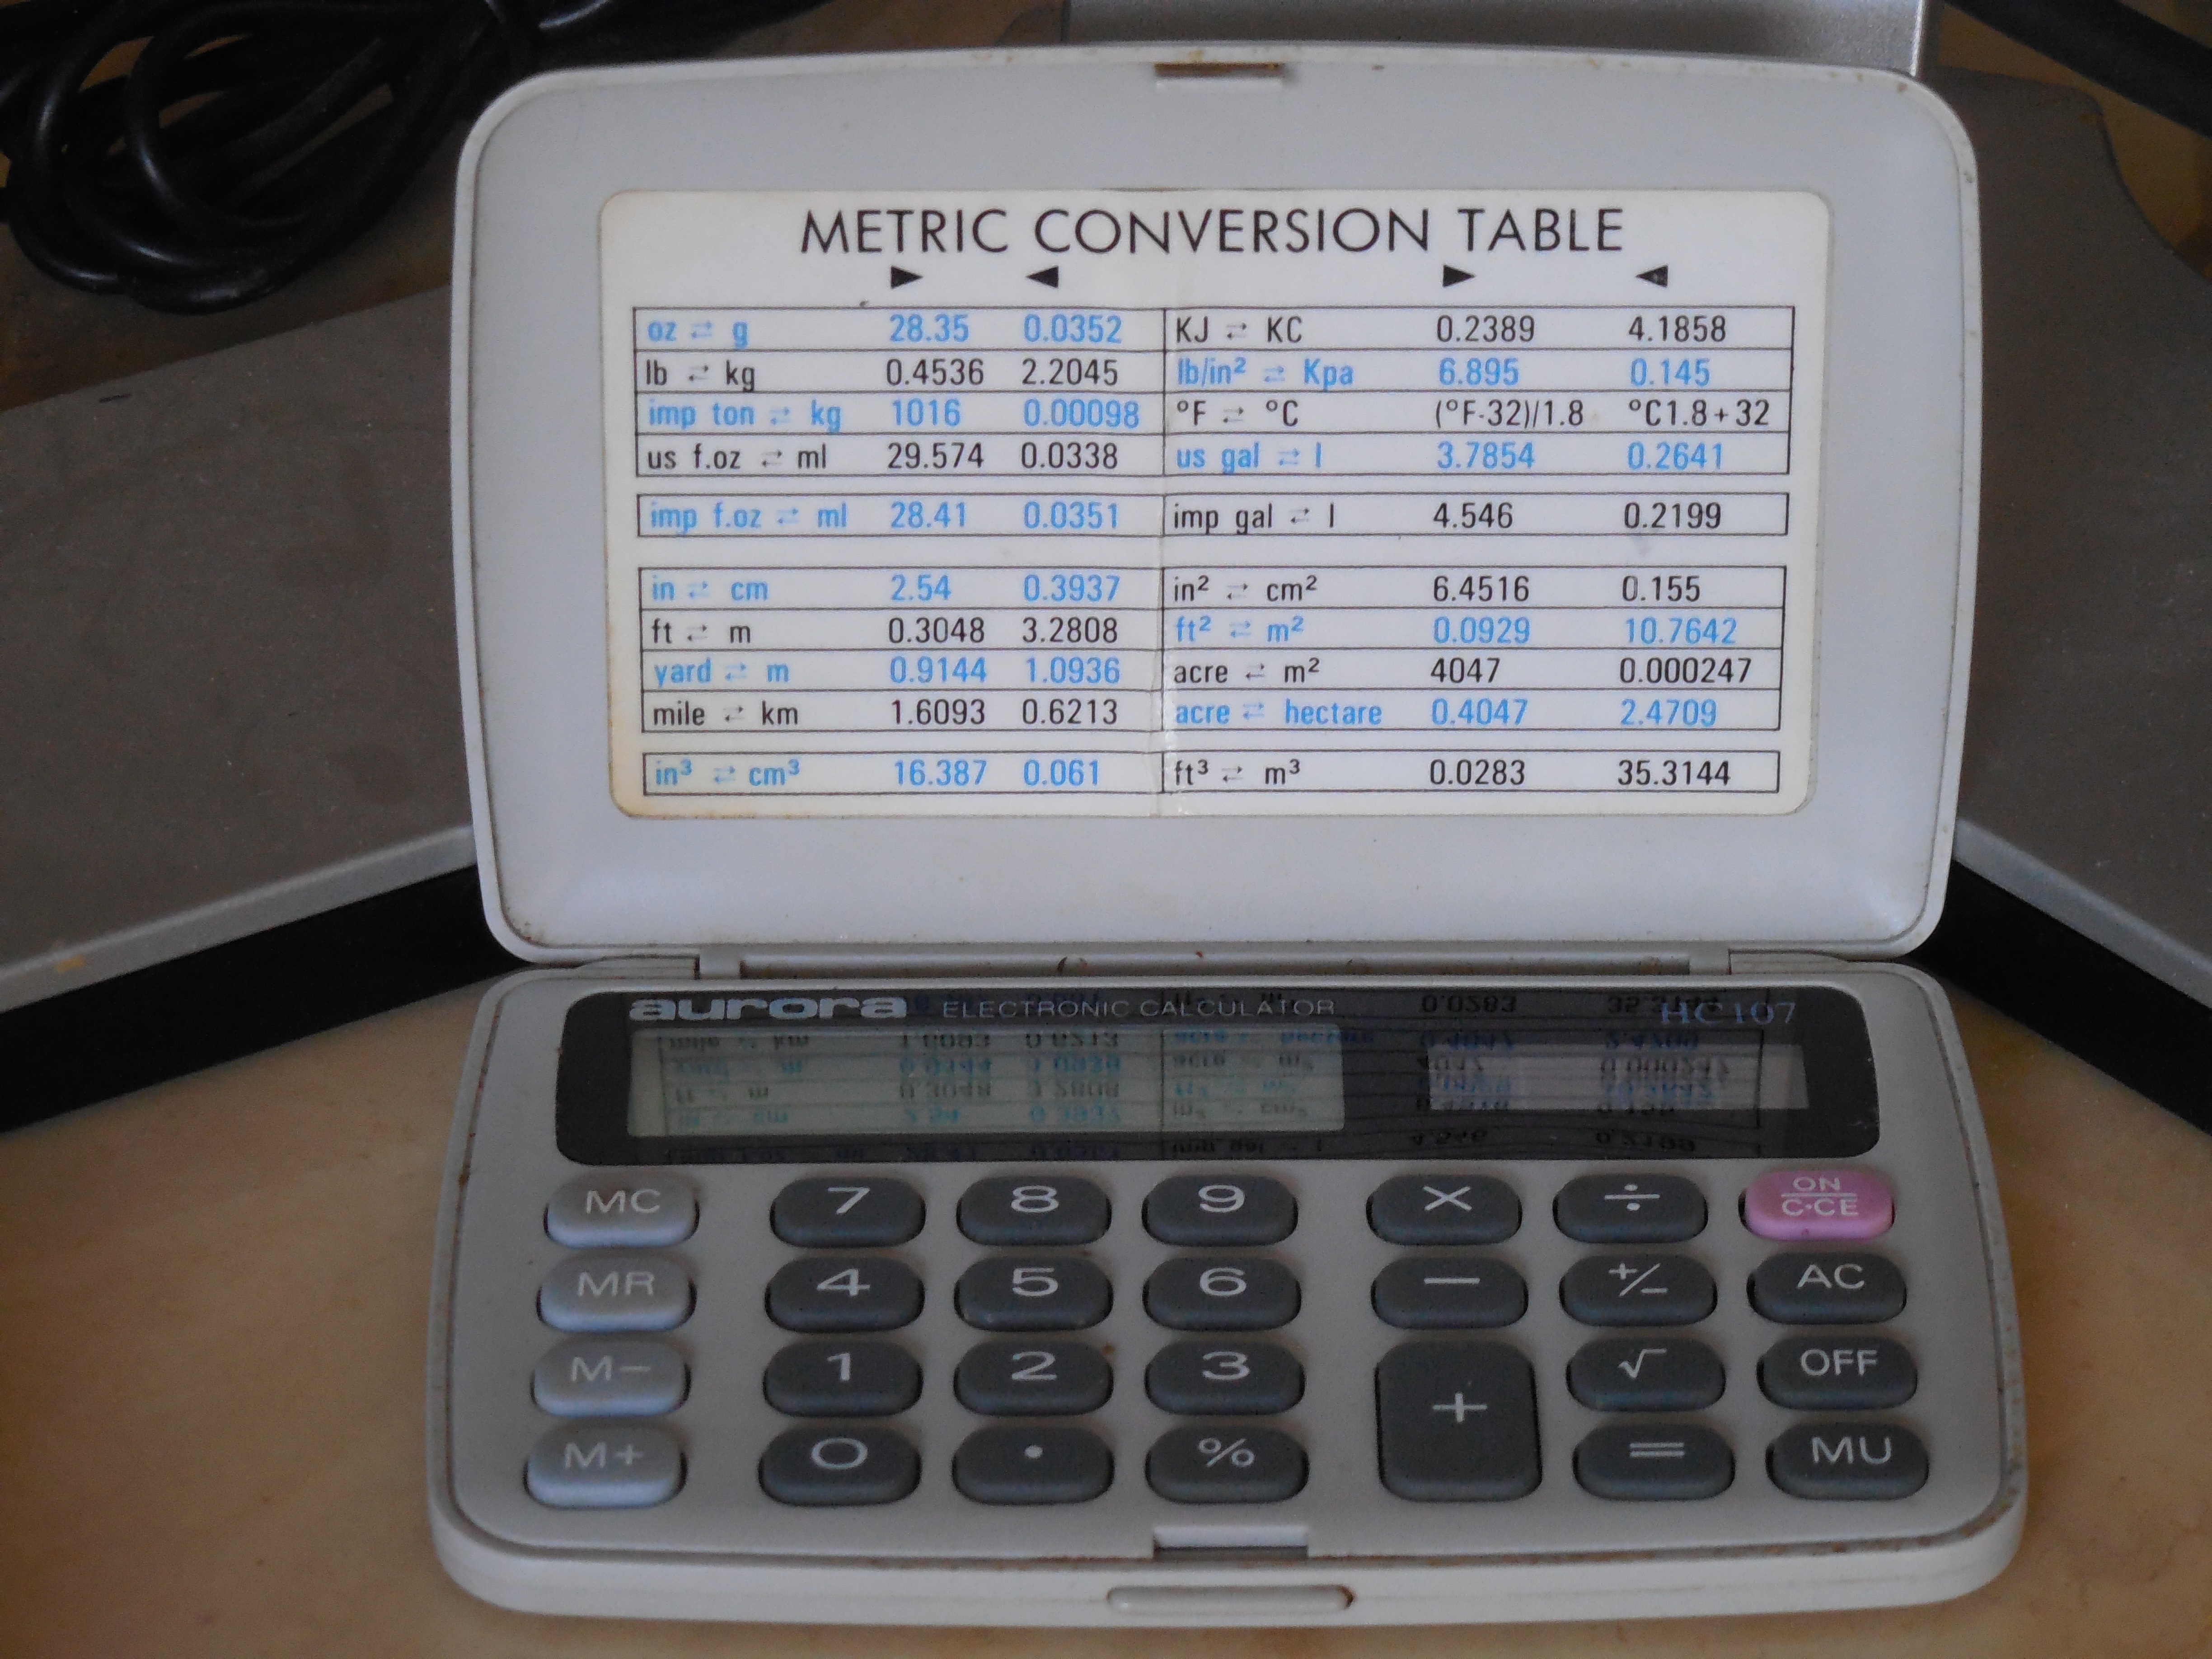
work, technology, pen, symbol, balance, money, office, gadget, business, button, numbers, display, report, mathematics, banking, multimedia, economy, calculator, data, finance, cost, profit, budget, accounting, calculation, calculate, pda, office equipment